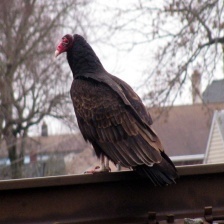
Species: TURKEY VULTURE
Scientific name: CATHARTES AURA
ImageNet parent category: vulture